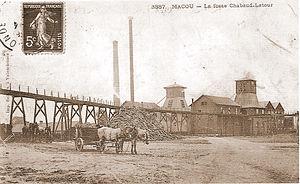
La fosse Chabaud-Latour ou François de Chabaud-Latour de la Compagnie des mines d'Anzin est un ancien charbonnage du Bassin minier du Nord-Pas-de-Calais, situé à Condé-sur-l'Escaut. Les trois puits sont commencés le 5 juin 1873 et la fosse commence à extraire avec deux puits en 1875, le puits nᵒ 3 assurant l'aérage. Tous trois sont alignés sur un même axe. Les venues d'eau sont fortes, puisqu'en 1884, il faut exhaurer 900 m³ par jour. Avec la mise en service de la fosse Ledoux, la fosse Chabaud-Latour cesse peu à peu de remonter sa production à partir de 1904 au profit de celle-ci. L'extraction cesse définitivement en mars 1910. Le puits nᵒ 1 est serrementé et comblé en 1915 tandis que les puits nᵒˢ 2 et 3 assurent le retour d'air. La fosse est détruite durant la Première Guerre mondiale, elle est ensuite reconstruite dans des proportions plus modestes, des cités étant bâties sur une partie du carreau de fosse, c'est ainsi que le puits nᵒ 1 se retrouve dans le jardin d'une maison.
L'histoire du bassin minier du Nord-Pas-de-Calais retrace en détail tous les faits historiques de l'exploitation de ce bassin minier, exploité intensivement pour la houille présente dans son sous-sol de la fin du XVIIᵉ siècle jusqu'à la fin du XXᵉ siècle.